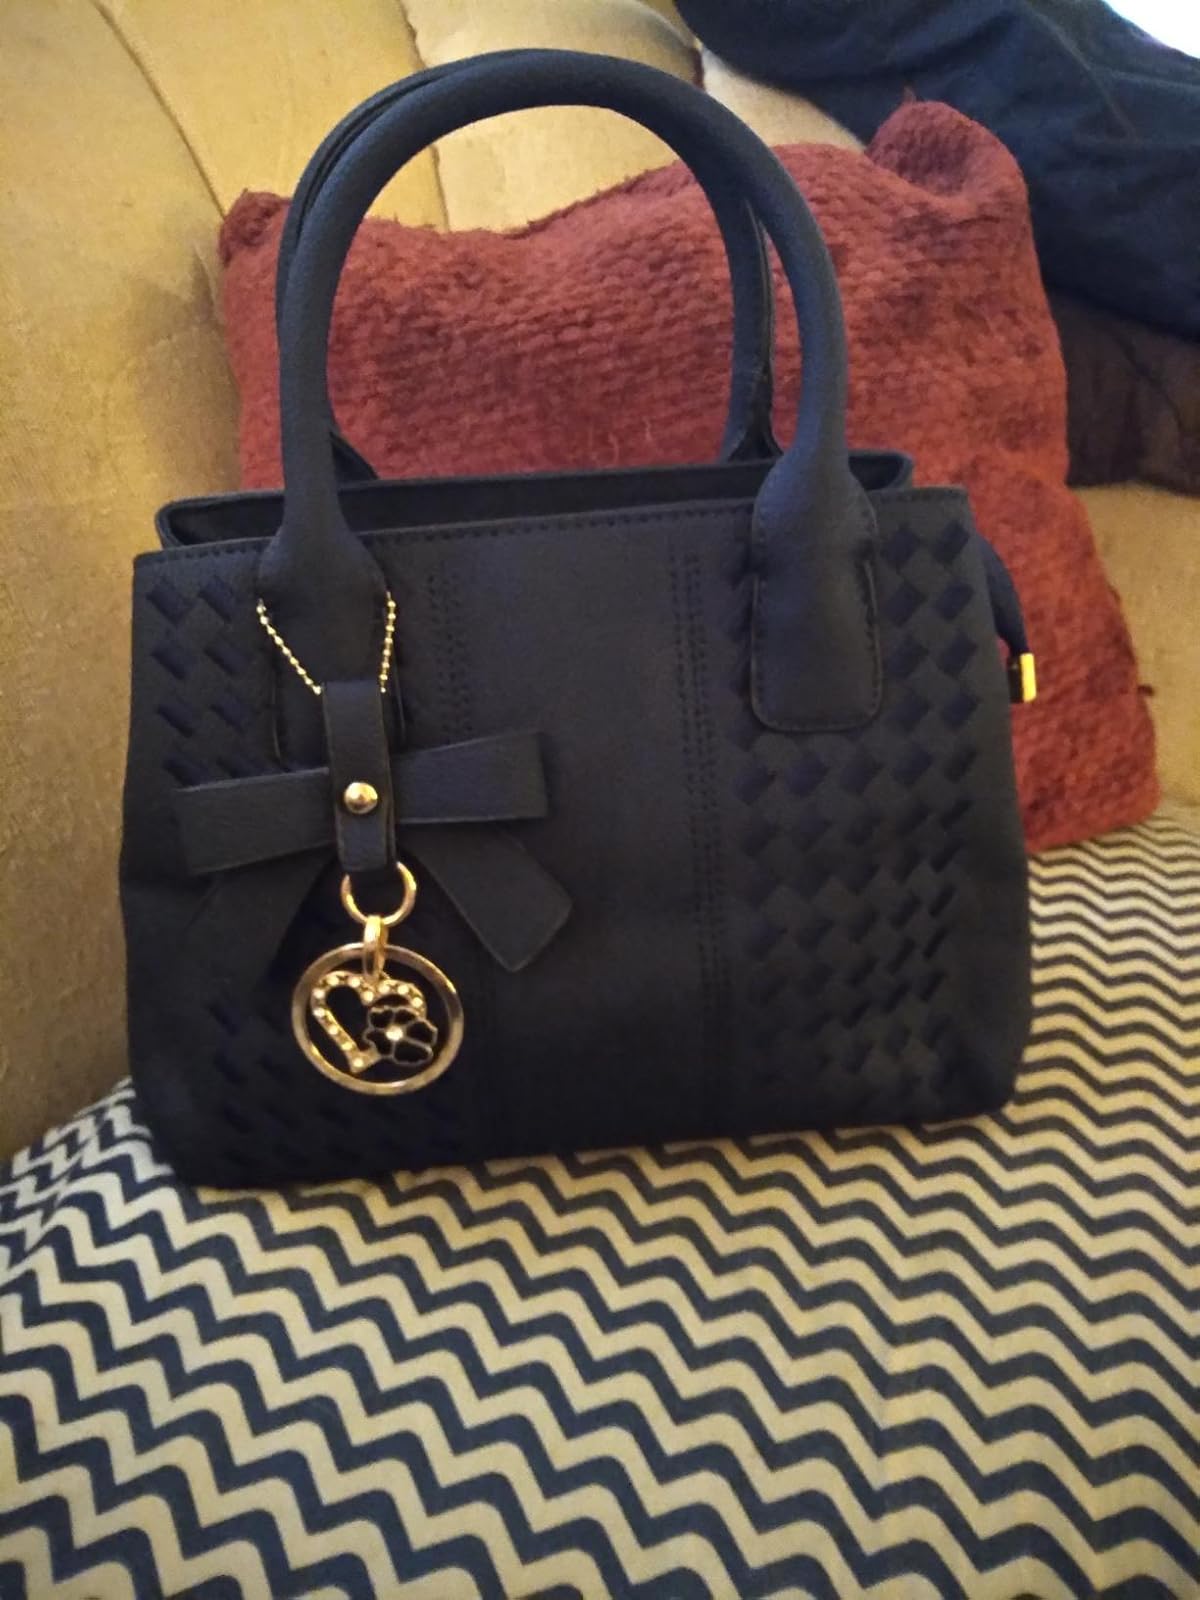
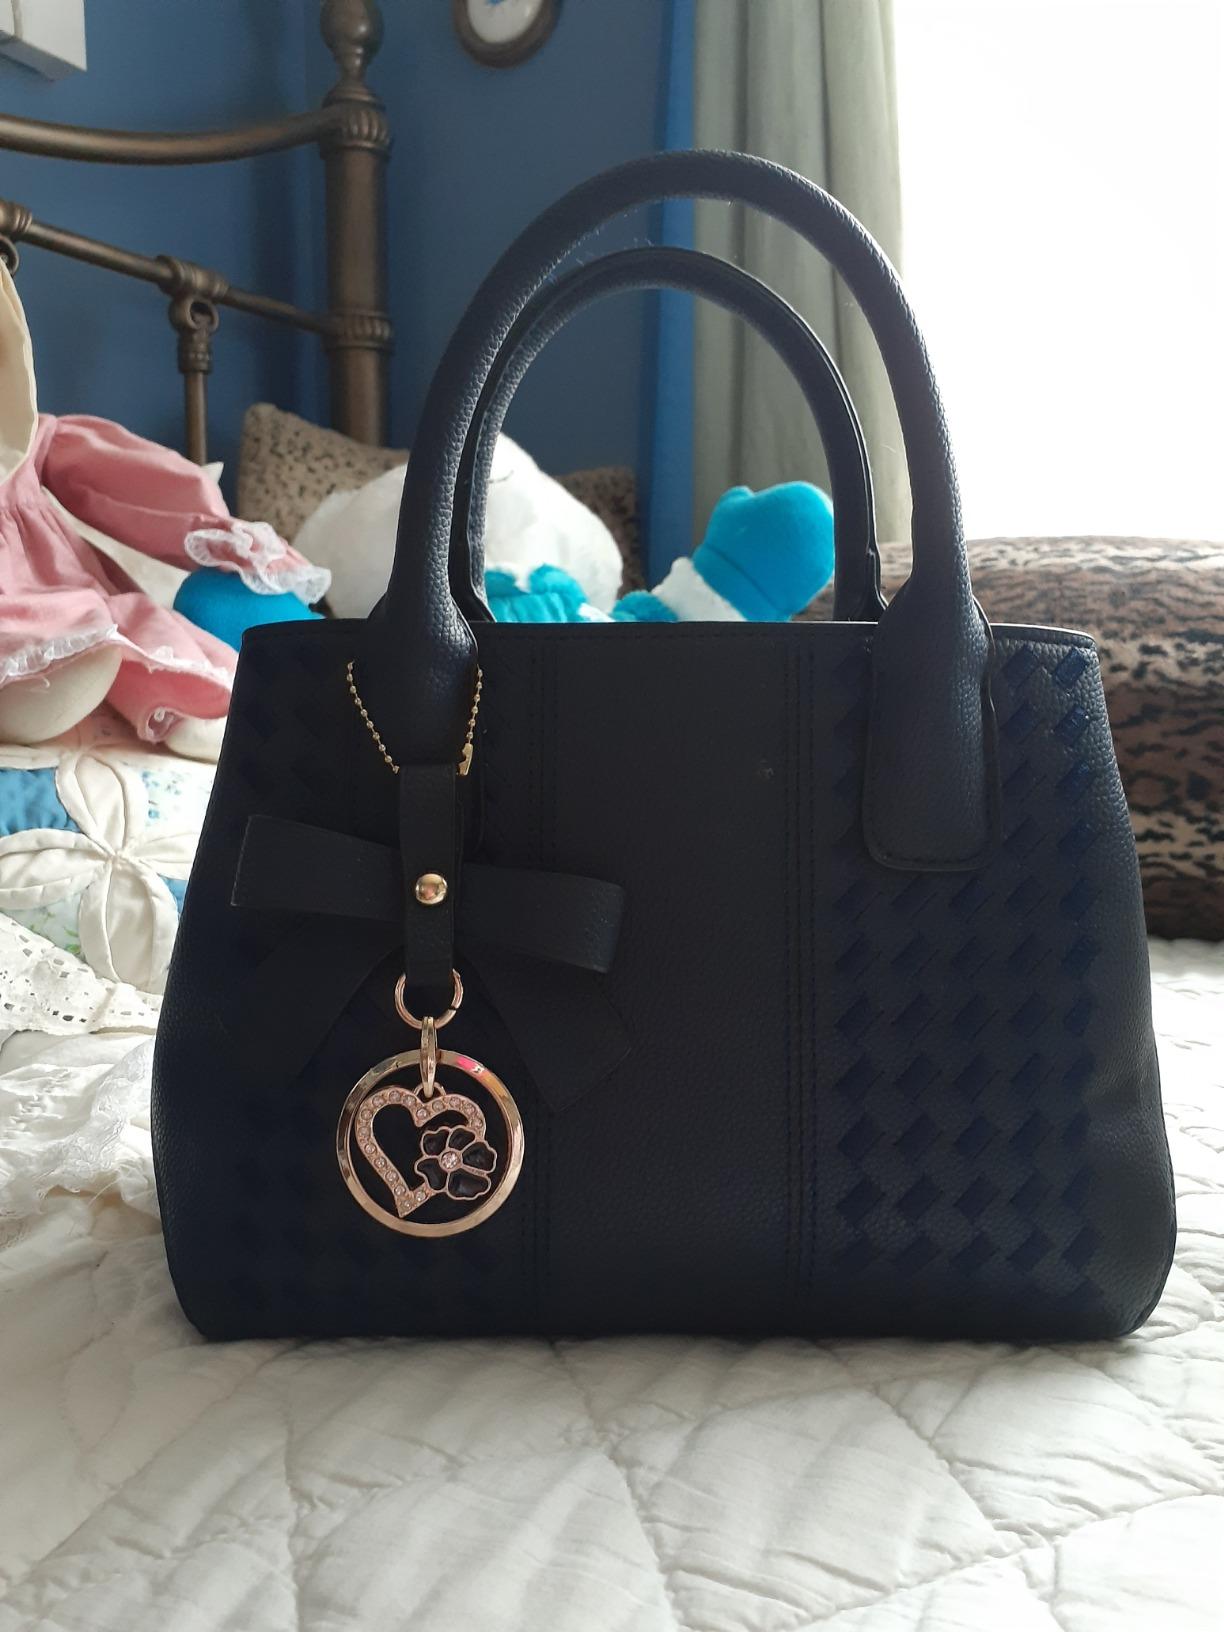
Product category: accessories_handbag
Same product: yes